Tord Gudmestad

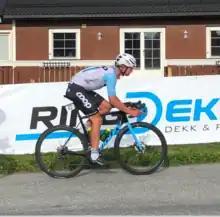
Gudmestad in 2020

Tord Gudmestad (born 8 May 2001) is a Norwegian professional road cyclist, who currently rides for UCI WorldTeam .